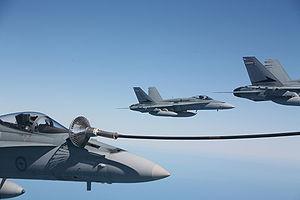
L'Australian Defence Force est l'organisation militaire responsable de la défense de l'Australie. Elle est composée de la Royal Australian Navy, l'Australian Army, la Royal Australian Air Force et de plusieurs unités communes aux trois armés.